Fumio Kamei

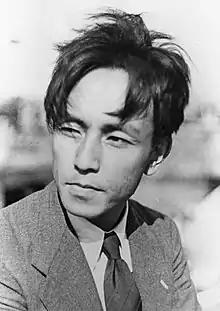

Kamei went to the Soviet Union in 1928 to study filmmaking, but had to return home because of an illness. He eventually began working at Photo Chemical Laboratories (PCL), one of the precursors to Toho, where he made a name for himself making documentaries - or "culture films" ("bunka eiga") as they were called at the time - that were strongly influenced by Soviet montage theory. Many were propaganda films about Japan's war in China, such as "Shanghai" and "Peking", but his "Fighting Soldiers" ("Tatakau heitai") was criticized by authorities as a potentially anti-war film, one police official in fact protesting that "These aren't fighting soldiers, they're tired soldiers!" The release of the film was blocked, but "Fighting Soldiers" was later celebrated as one of the masterpieces of Japanese documentary. After making a film about the poet Kobayashi Issa, Kamei became the first filmmaker to lose his license to direct under the 1939 Film Law and was the only Japanese film director arrested for violation of the Peace Preservation Law.